Colleton, Chulmleigh

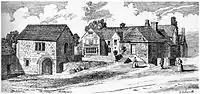
1892 signed drawing by the ecclesiastical architect Edward Ashworth (1815–1892) of his childhood home Colleton Barton, Chulmleigh, Devon. View from south-east

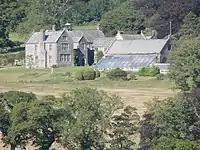
Colleton Barton viewed from south-west across the River Taw

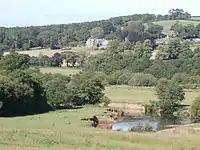
Colleton Barton viewed from south west, showing the River Taw in the valley bottom

Colleton is a hamlet and former manor in the civil parish and ecclesiastical parish of Chulmleigh, in the North Devon district of Devon, England. It is situated on the north side of a valley containing the River Taw. Its nearest town is Chulmleigh, which lies approximately to the south-west. It consists of the grade I listed Colleton Barton (the former manor house) and Colleton Mill, the former manorial mill, with another former industrial building situated at the approach to the bridge over the River Taw.